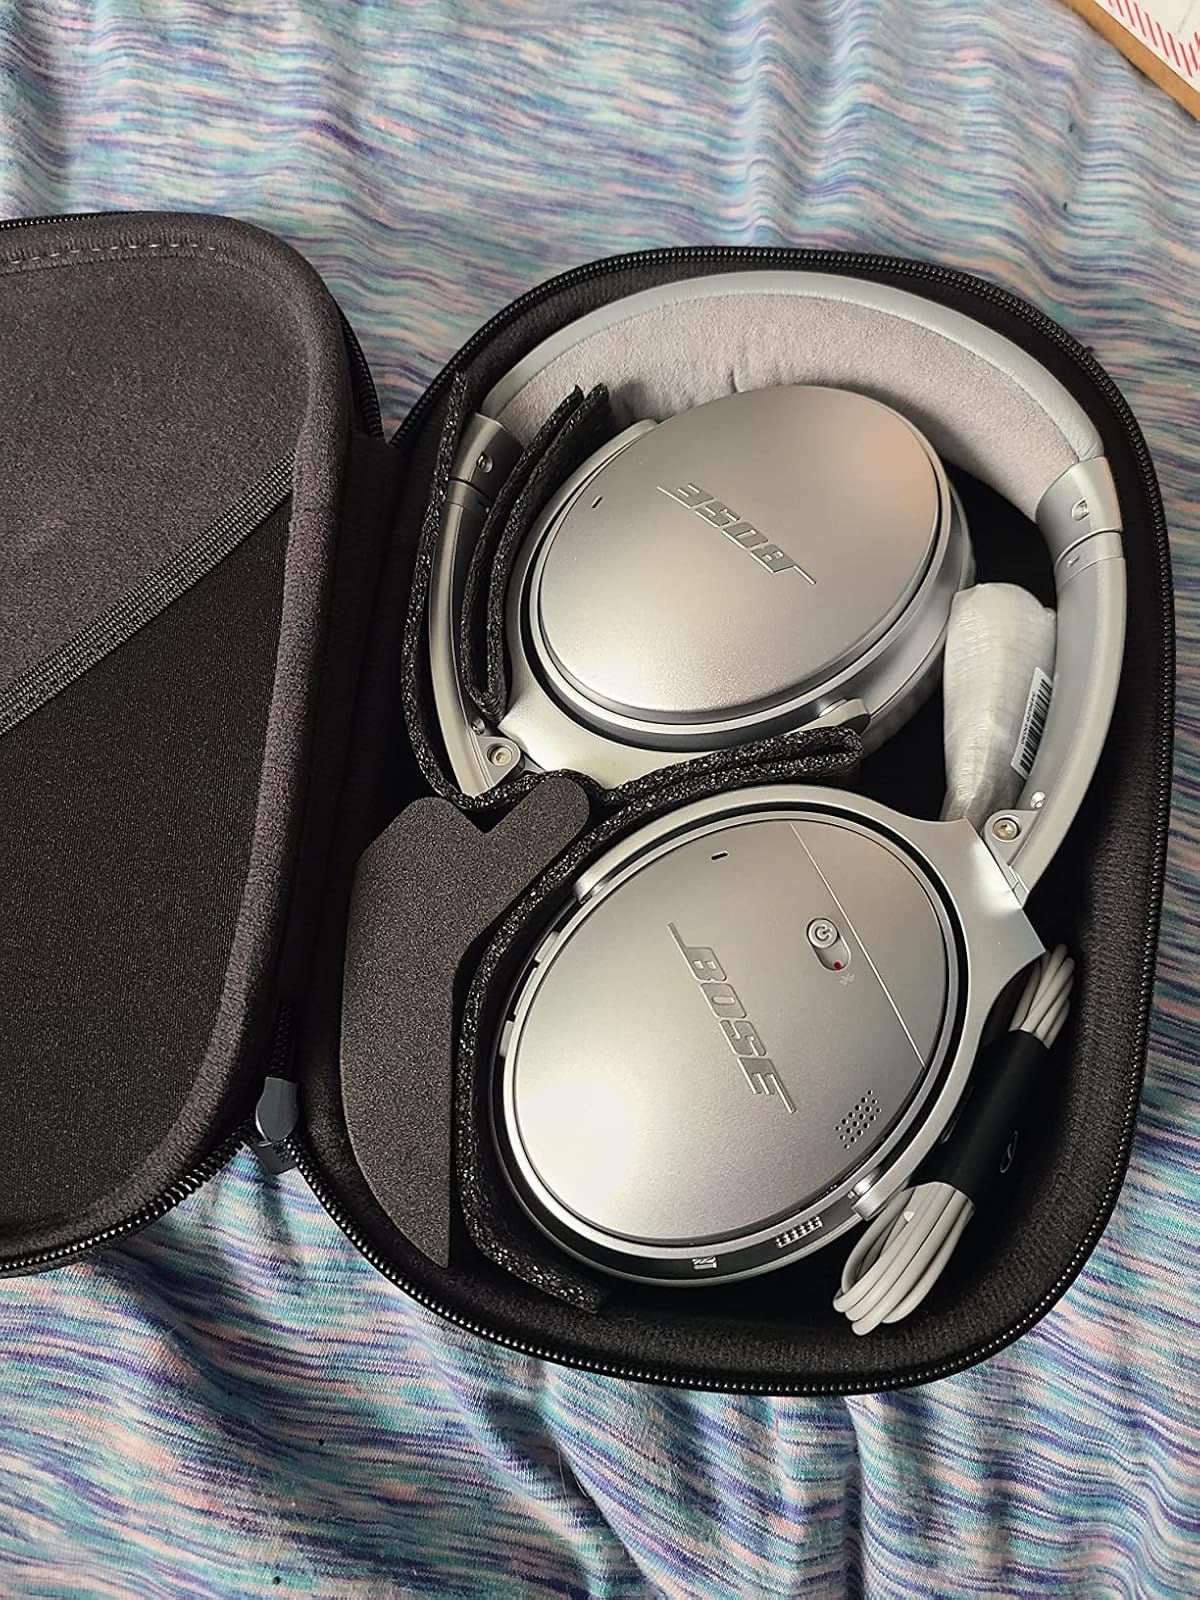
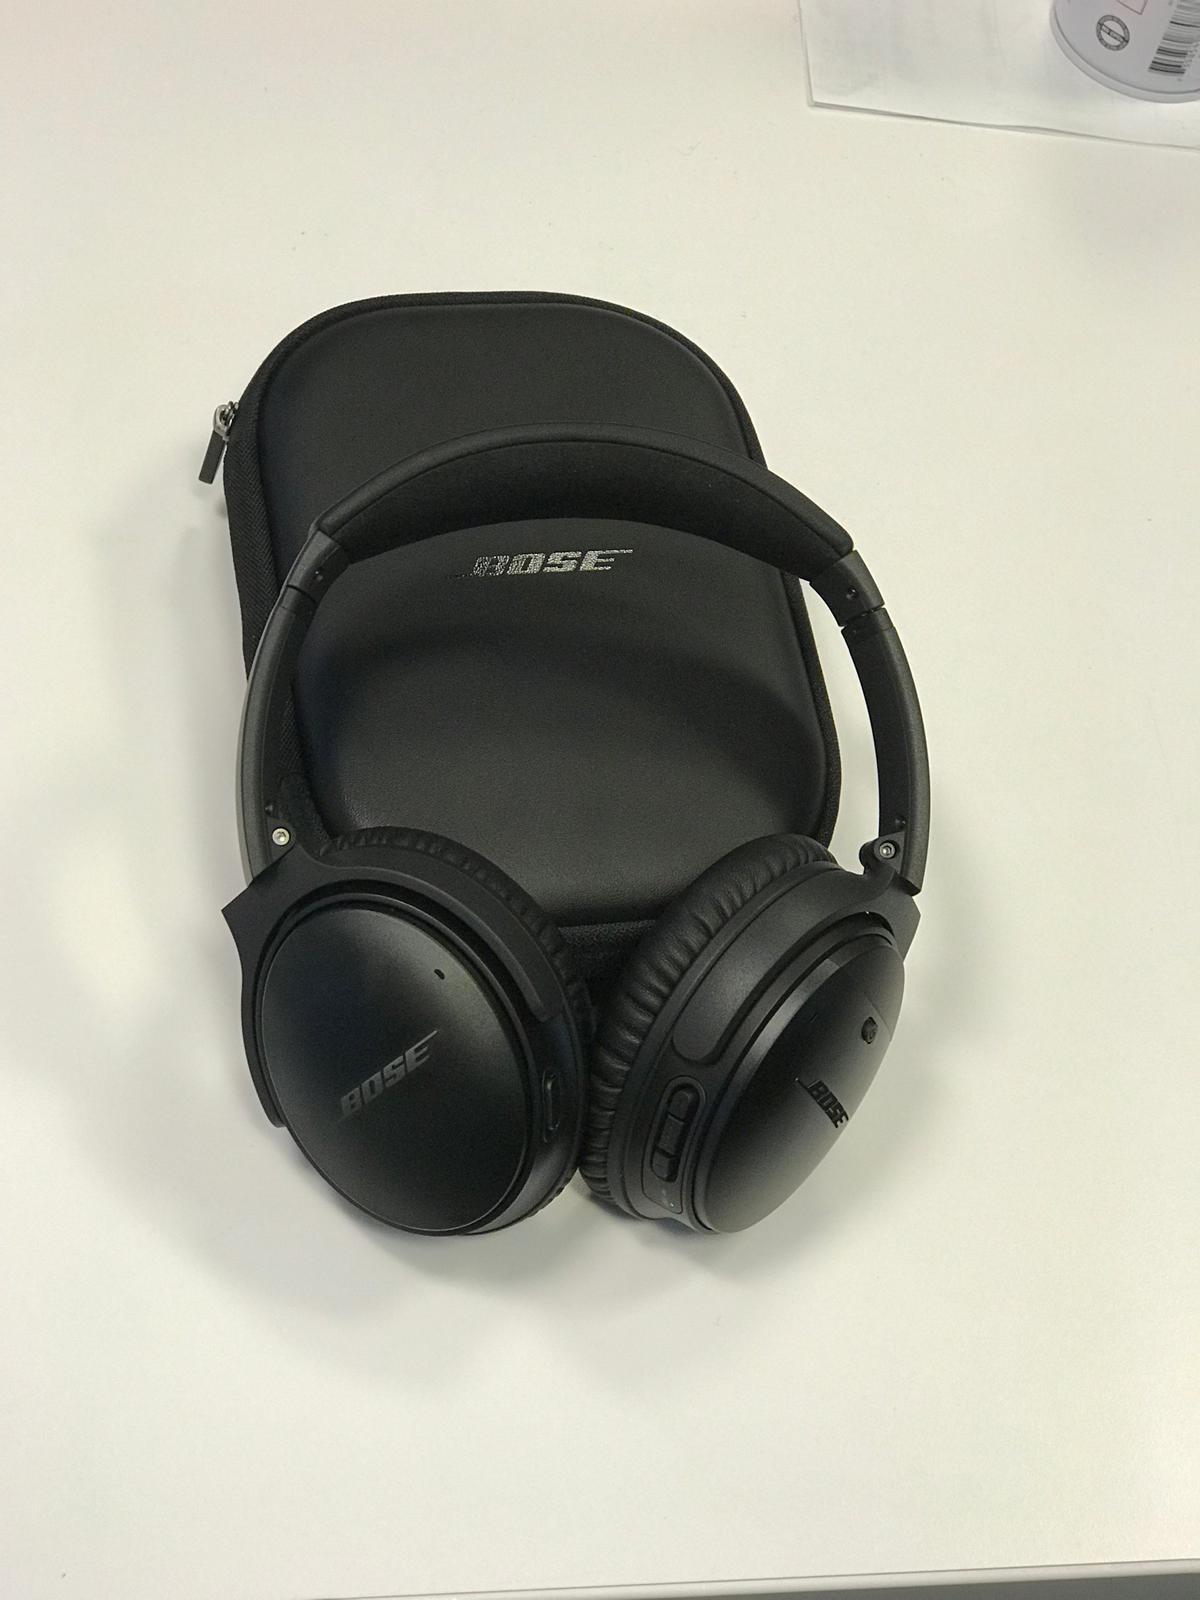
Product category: headphones
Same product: no